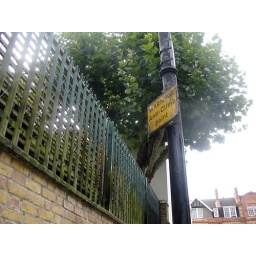
lamp post near Garden Lodge wall